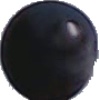
Label: blue_grape